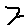
Label: 7